Dresden Codex

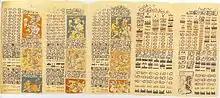
First publication in 1810 by Humboldt, who repainted five pages for his atlas

The "Dresden Codex" is described by historian J. Eric S. Thompson as writings of the indigenous people of the Yucatán Peninsula in southeastern Mexico. Maya historians Peter J. Schmidt, Mercedes de la Garza, and Enrique Nalda confirm this. Thompson further narrows the probable origin of the "Dresden Codex" to the area of Chichen Itza, because certain picture symbols in the codex are only found on monuments in that location. He also argues that the astronomical tables would support this as the place of origin. Thompson claims that the people of the Yucatán Peninsula were known to have done such studies around 1200 A.D. Thompson also notes the similar ceramic designs in the Chichen Itza area which are known to have ceased in the early thirteenth century. British historian Clive Ruggles suggests, based on the analyses of several scholars, that the "Dresden Codex" is a copy and was originally written between the twelfth and fourteenth centuries. Thompson narrows the date closer to 1200 to 1250. Maya archaeologist Linton Satterthwaite puts the date when it was made as no later than 1345.